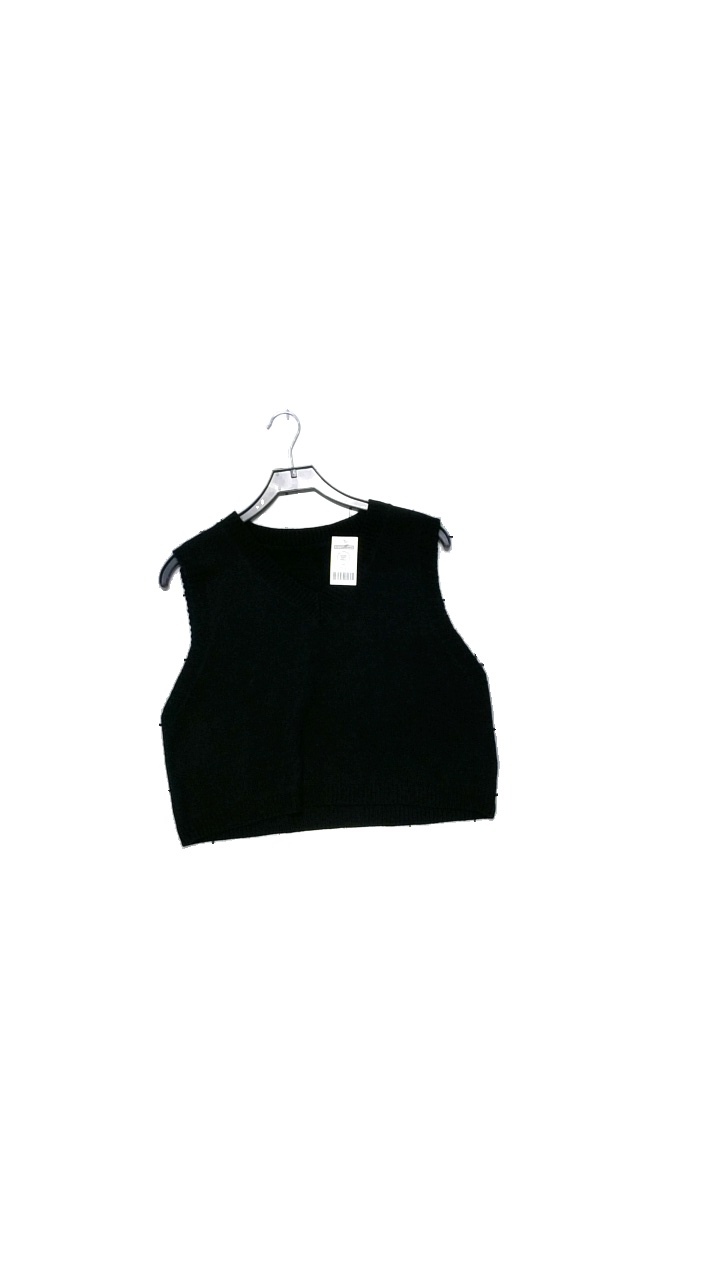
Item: Vest (Ladies)
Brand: Shein
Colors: Black
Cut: Regular, Cropped
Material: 100% cotton
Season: All
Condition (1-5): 4
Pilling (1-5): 3
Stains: Minor
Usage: Reuse
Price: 50-100